Stop Climate Chaos

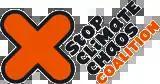
Logo of the Stop Climate Chaos Coalition

Stop Climate Chaos is a coalition of non-governmental organizations (NGOs) in the United Kingdom that focuses on climate change. It was established in September 2005 and is known for running the "I Count" campaign from 2006 to 2007. In addition, the coalition organized 'The Wave" on 5 December 2009 as a lead-up to the UN talks in Copenhagen.